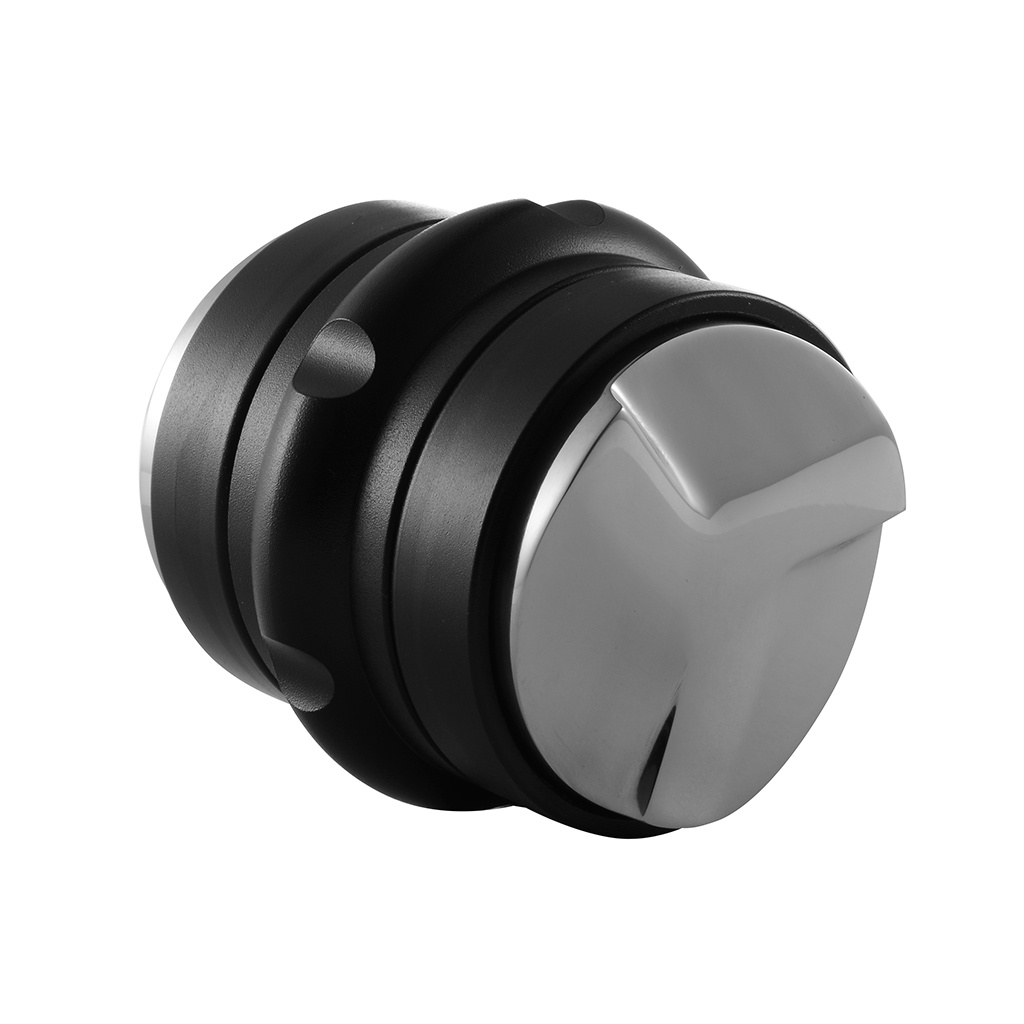
Πατητήρι και Ισοκατανεμιτής Καφέ
Εργονομικά σχεδιασμένο εργαλείο για tamping. Ισοκατανομέας και πατητήρι σε ένα εργαλείο διπλής όψης. - Κατασκευασμένο από ανοξείδωτο ατσάλι 304 και αλουμίνιο - Διασφαλίζει την υγιεινή του ροφήματος και την προστασία των χεριών του barista αφού δεν έρχονται σε επαφή με τον καφέ κατά την ισοκατανομή - Εύκολο και τέλειο πάτημα
Brand: Sacro Grano
Category: Home & Garden > Kitchen & Dining > Kitchen Appliance Accessories > Coffee Maker & Espresso Machine Accessories > Coffee Maker & Espresso Machine Replacement Parts > Coffee Dispensers